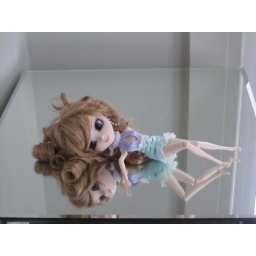
Stuck looking at the girl in the mirror